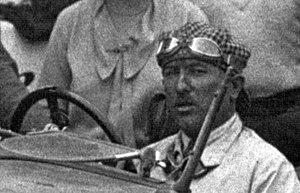
Michel Doré au Circuit des Routes Pavées 1929.
Michel Doré, né en 1894 à Douai, est un ancien pilote automobile français d'Abbeville, sur circuits.